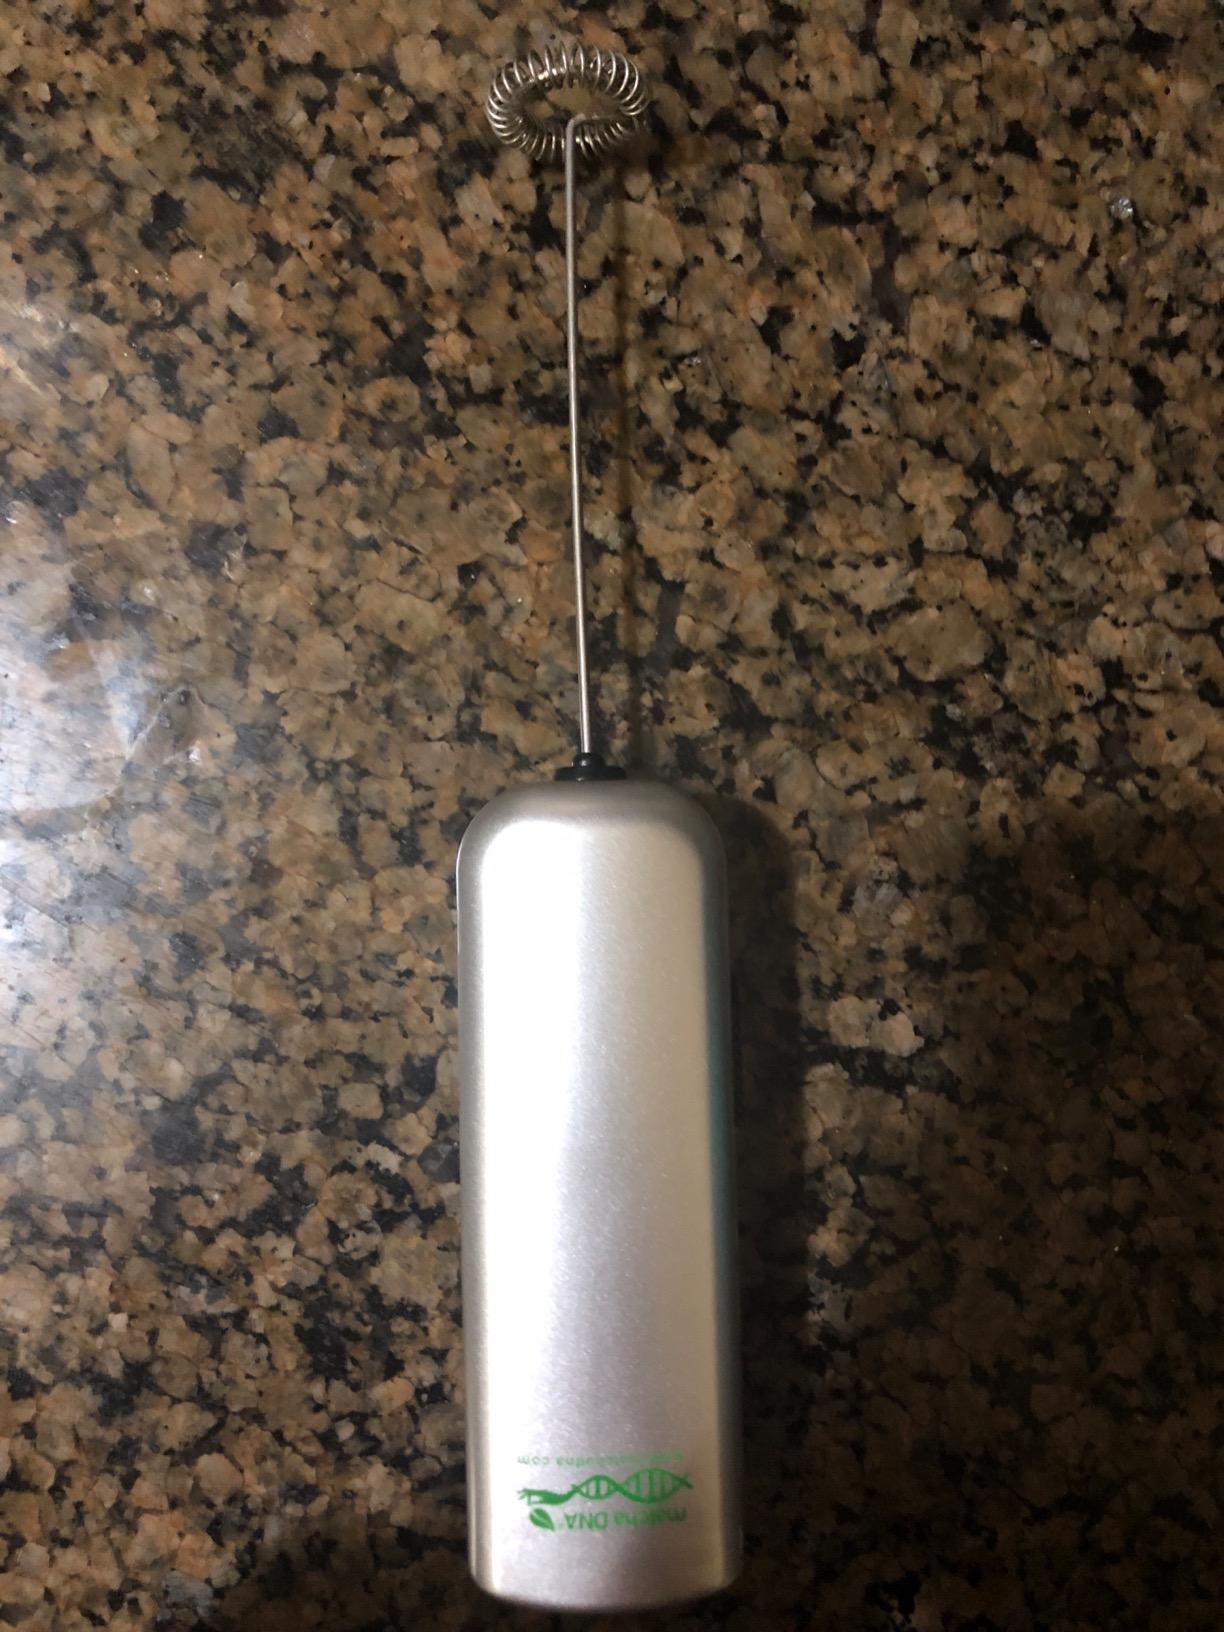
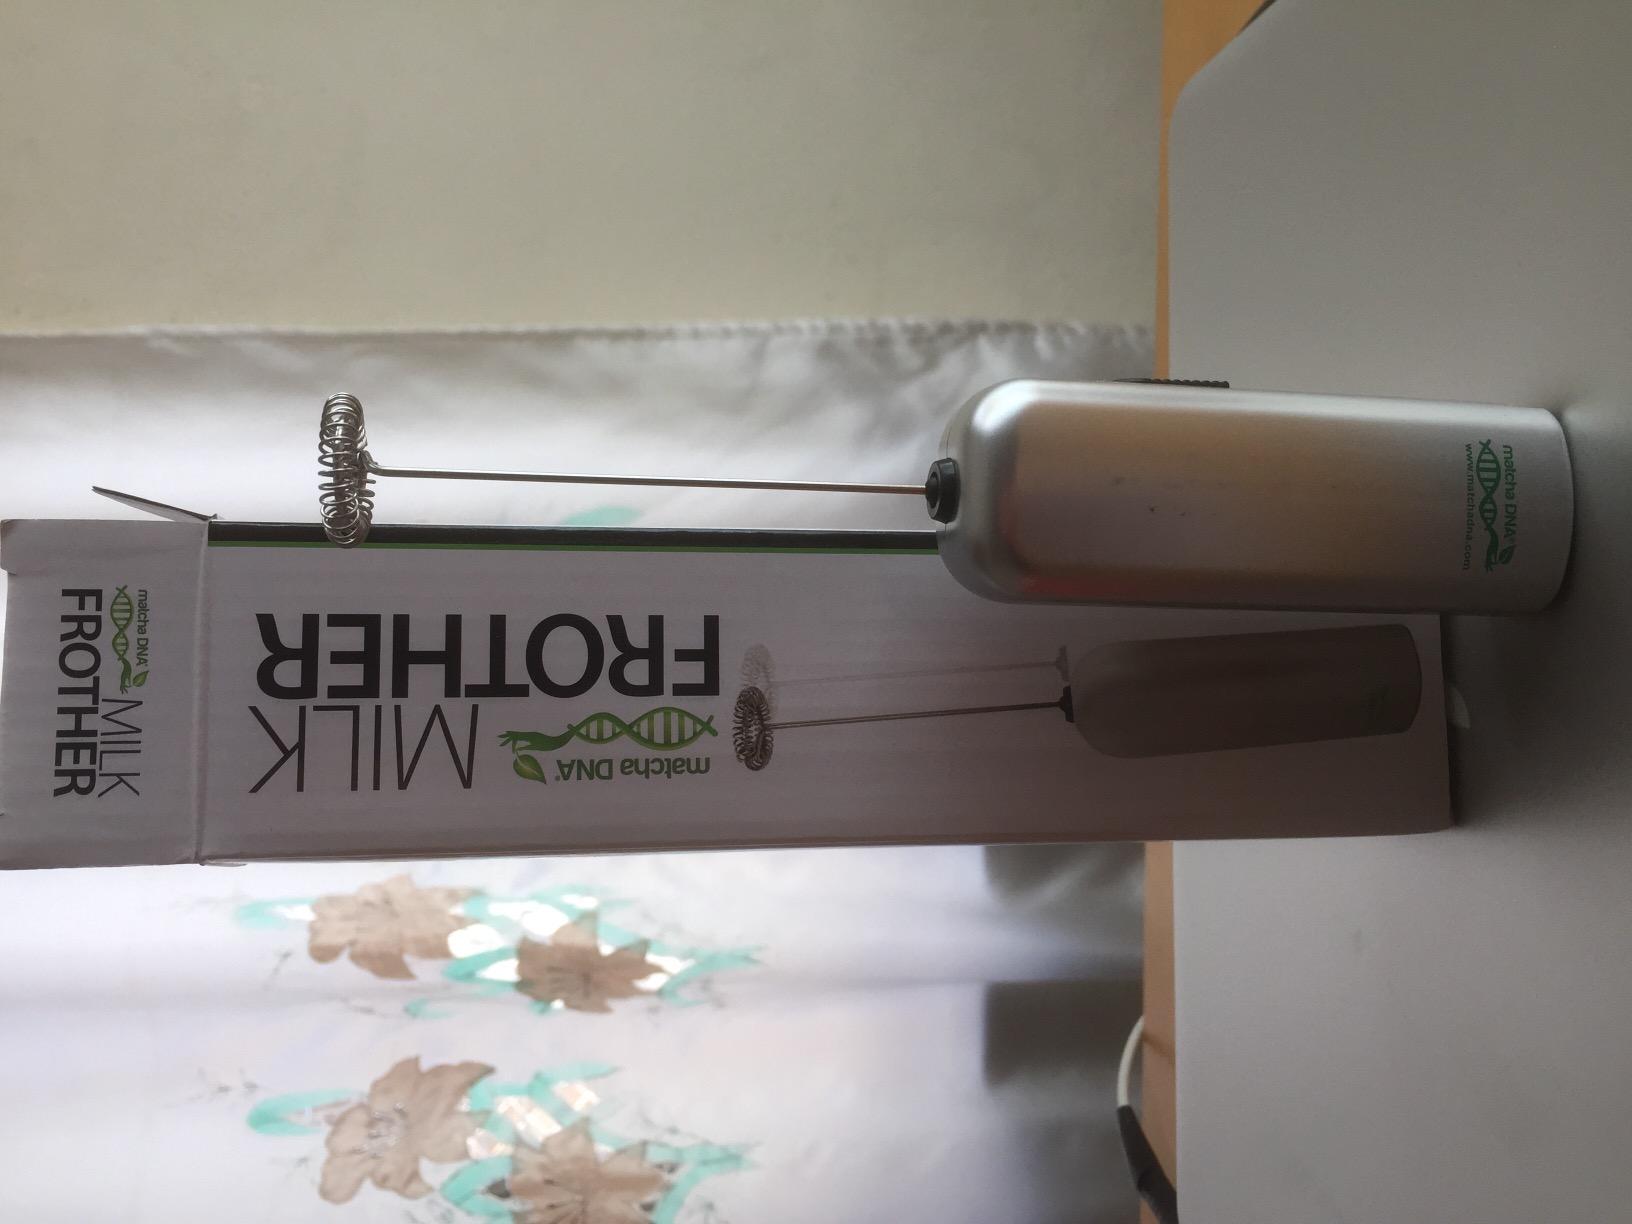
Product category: items_mixer
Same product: yes